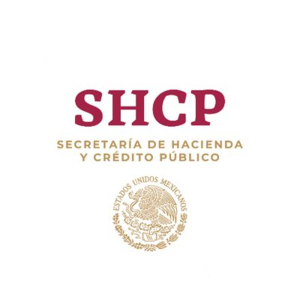
Le Secrétariat aux Finances et au Crédit public est l'une des composantes du cabinet présidentiel du Mexique, abrégé « SHCP ».